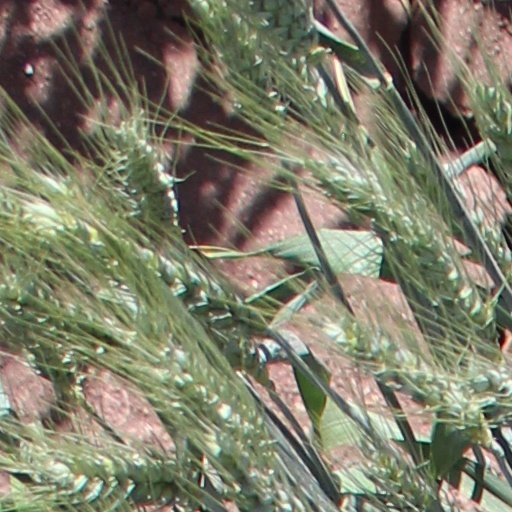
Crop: wheat